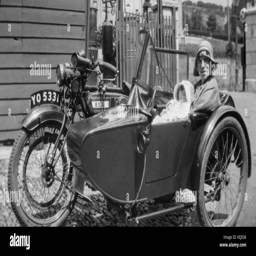
a vintage motorcycle and sidecar , with a woman and her baby sitting in the sidecar